Jehovah's Witnesses beliefs

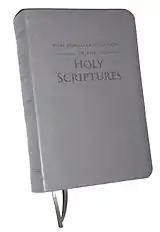
Jehovah's Witnesses prefer to use the New World Translation of the Bible.

Jehovah's Witnesses believe that God uses an organization both in heaven and on earth, and that Jehovah's Witnesses, under the direction of their Governing Body, are the only visible channel by which God communicates with humanity. The organization is said to be theocratic. Witnesses teach that people must choose between God's organization and Satan's. Watch Tower publications teach that the Bible is an "organizational book" that does not belong to individuals and that the Bible cannot be properly understood without guidance by "Jehovah's visible organization".